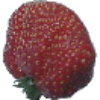
Label: Strawberry Wedge 1